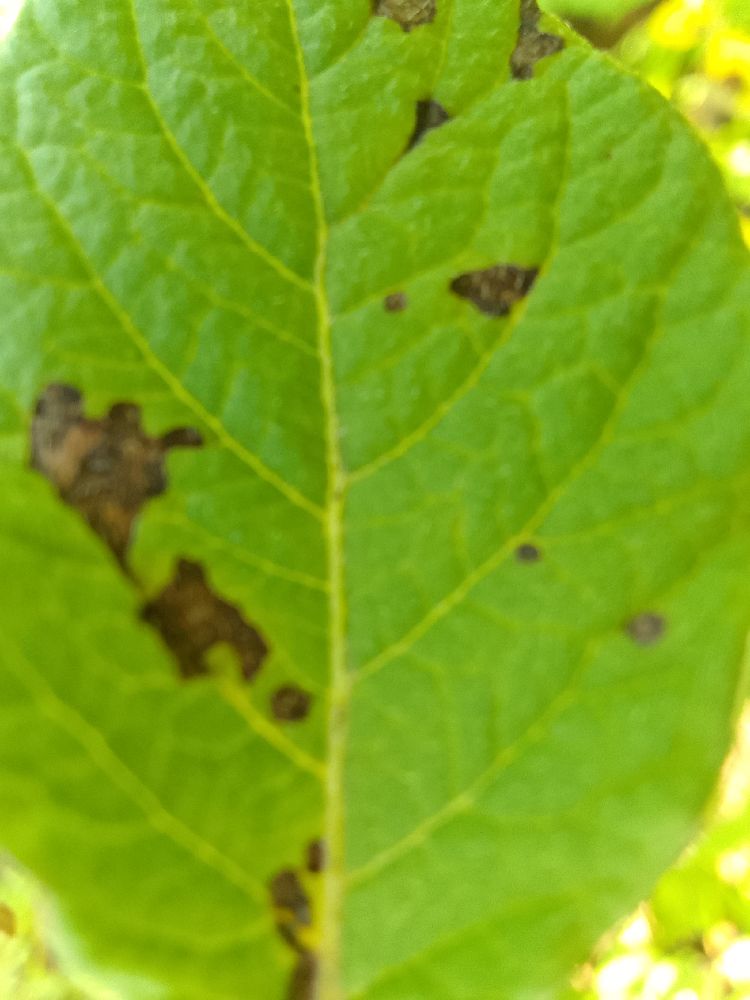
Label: Early blight